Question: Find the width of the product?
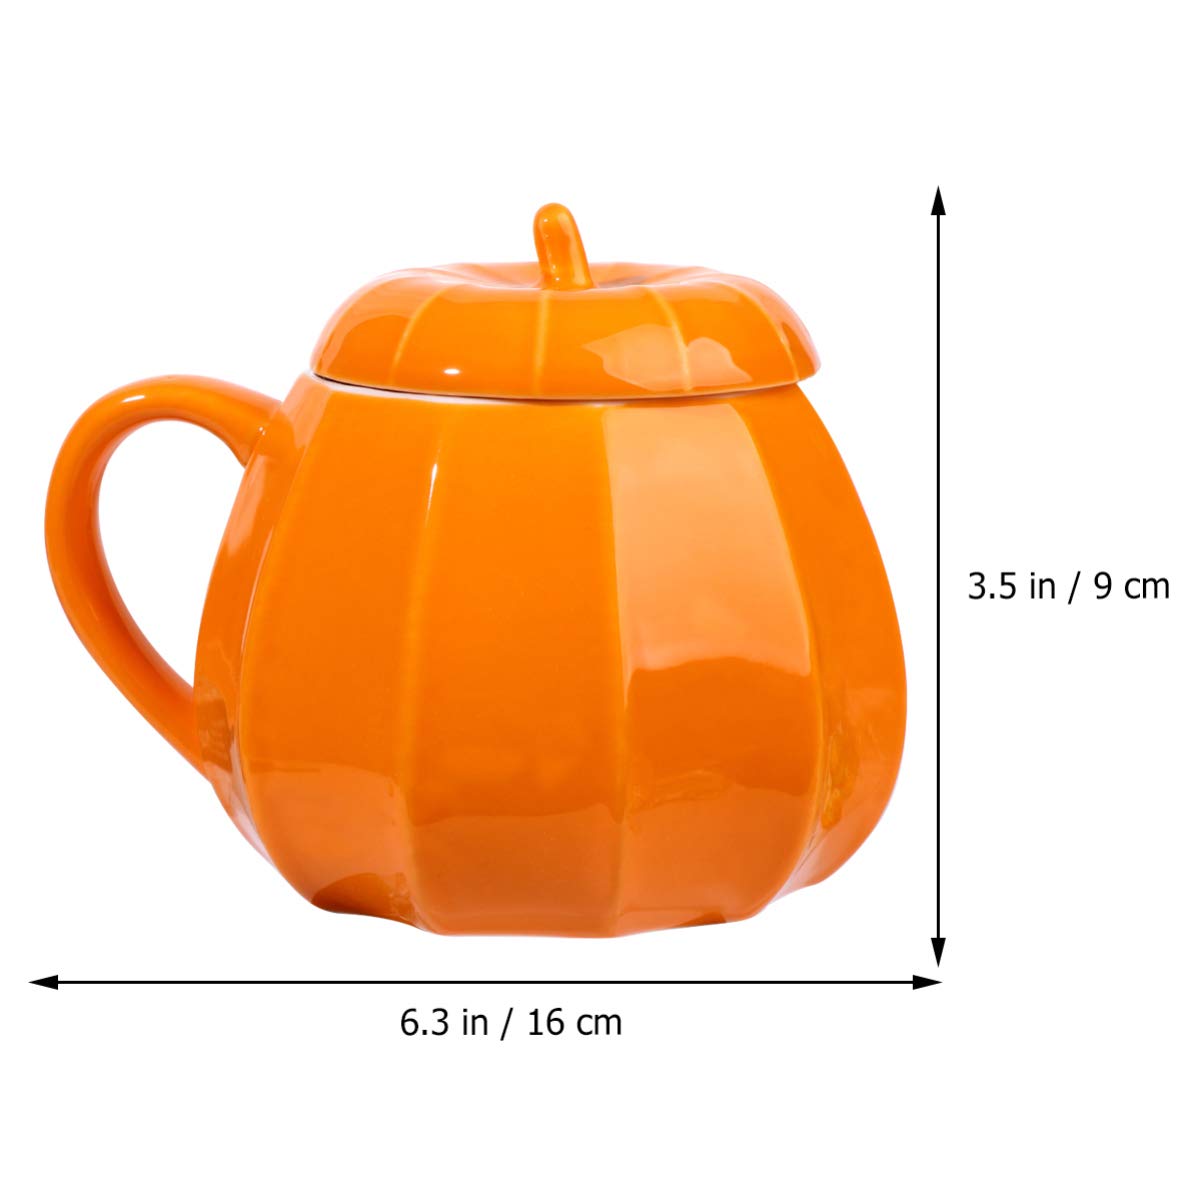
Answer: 6.3 inch